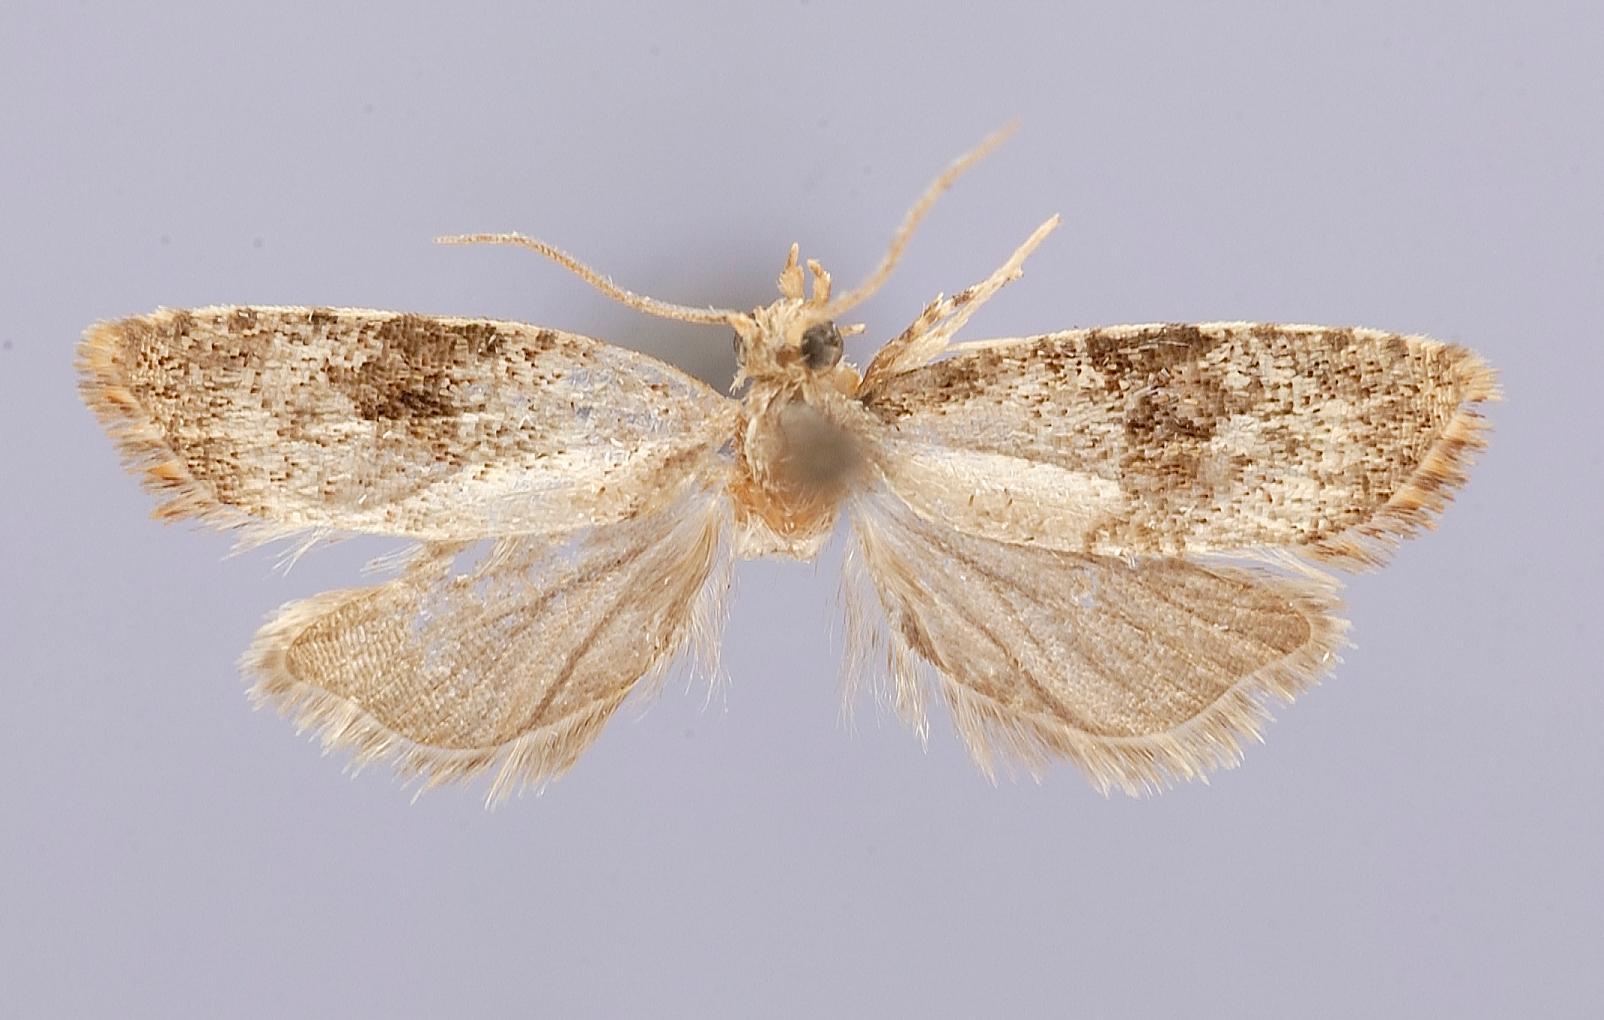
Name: Pseudapina lanceovalva
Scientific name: Pseudapina lanceovalva Brown, 2003
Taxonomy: Animalia, Arthropoda, Insecta, Lepidoptera, Tortricidae, Tortricinae
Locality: Aragua, Rancho Grande, 1100 m, Aragua, Venezuela
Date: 1 Aug 1967 to 7 Aug 1967